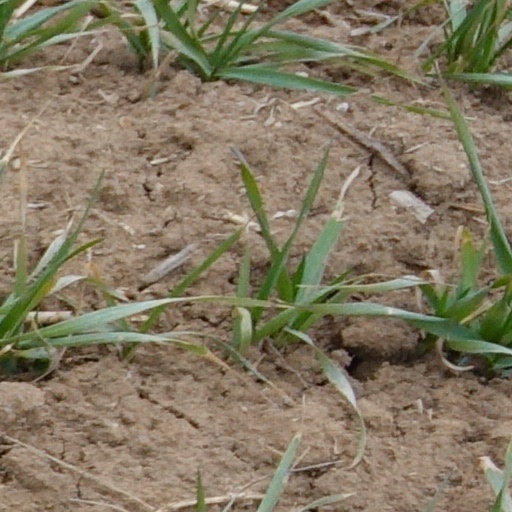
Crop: wheat